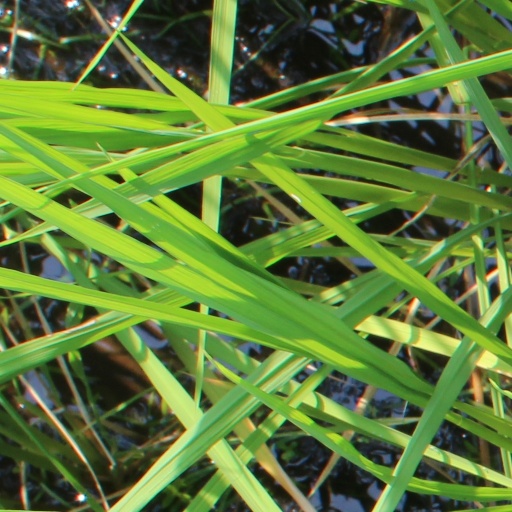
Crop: rice